Joey Stefano

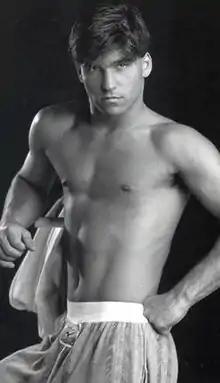

Joey Stefano (born Nicholas Anthony Iacona Jr.; January 1, 1968 – November 26, 1994) was an American pornographic actor who appeared in gay pornographic films.